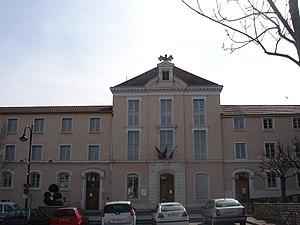
Vernaison (69)
Vernaison est une commune française, de la métropole de Lyon, en région Auvergne-Rhône-Alpes, dans le Sud-Est de la France.